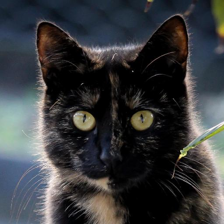
Label: animals